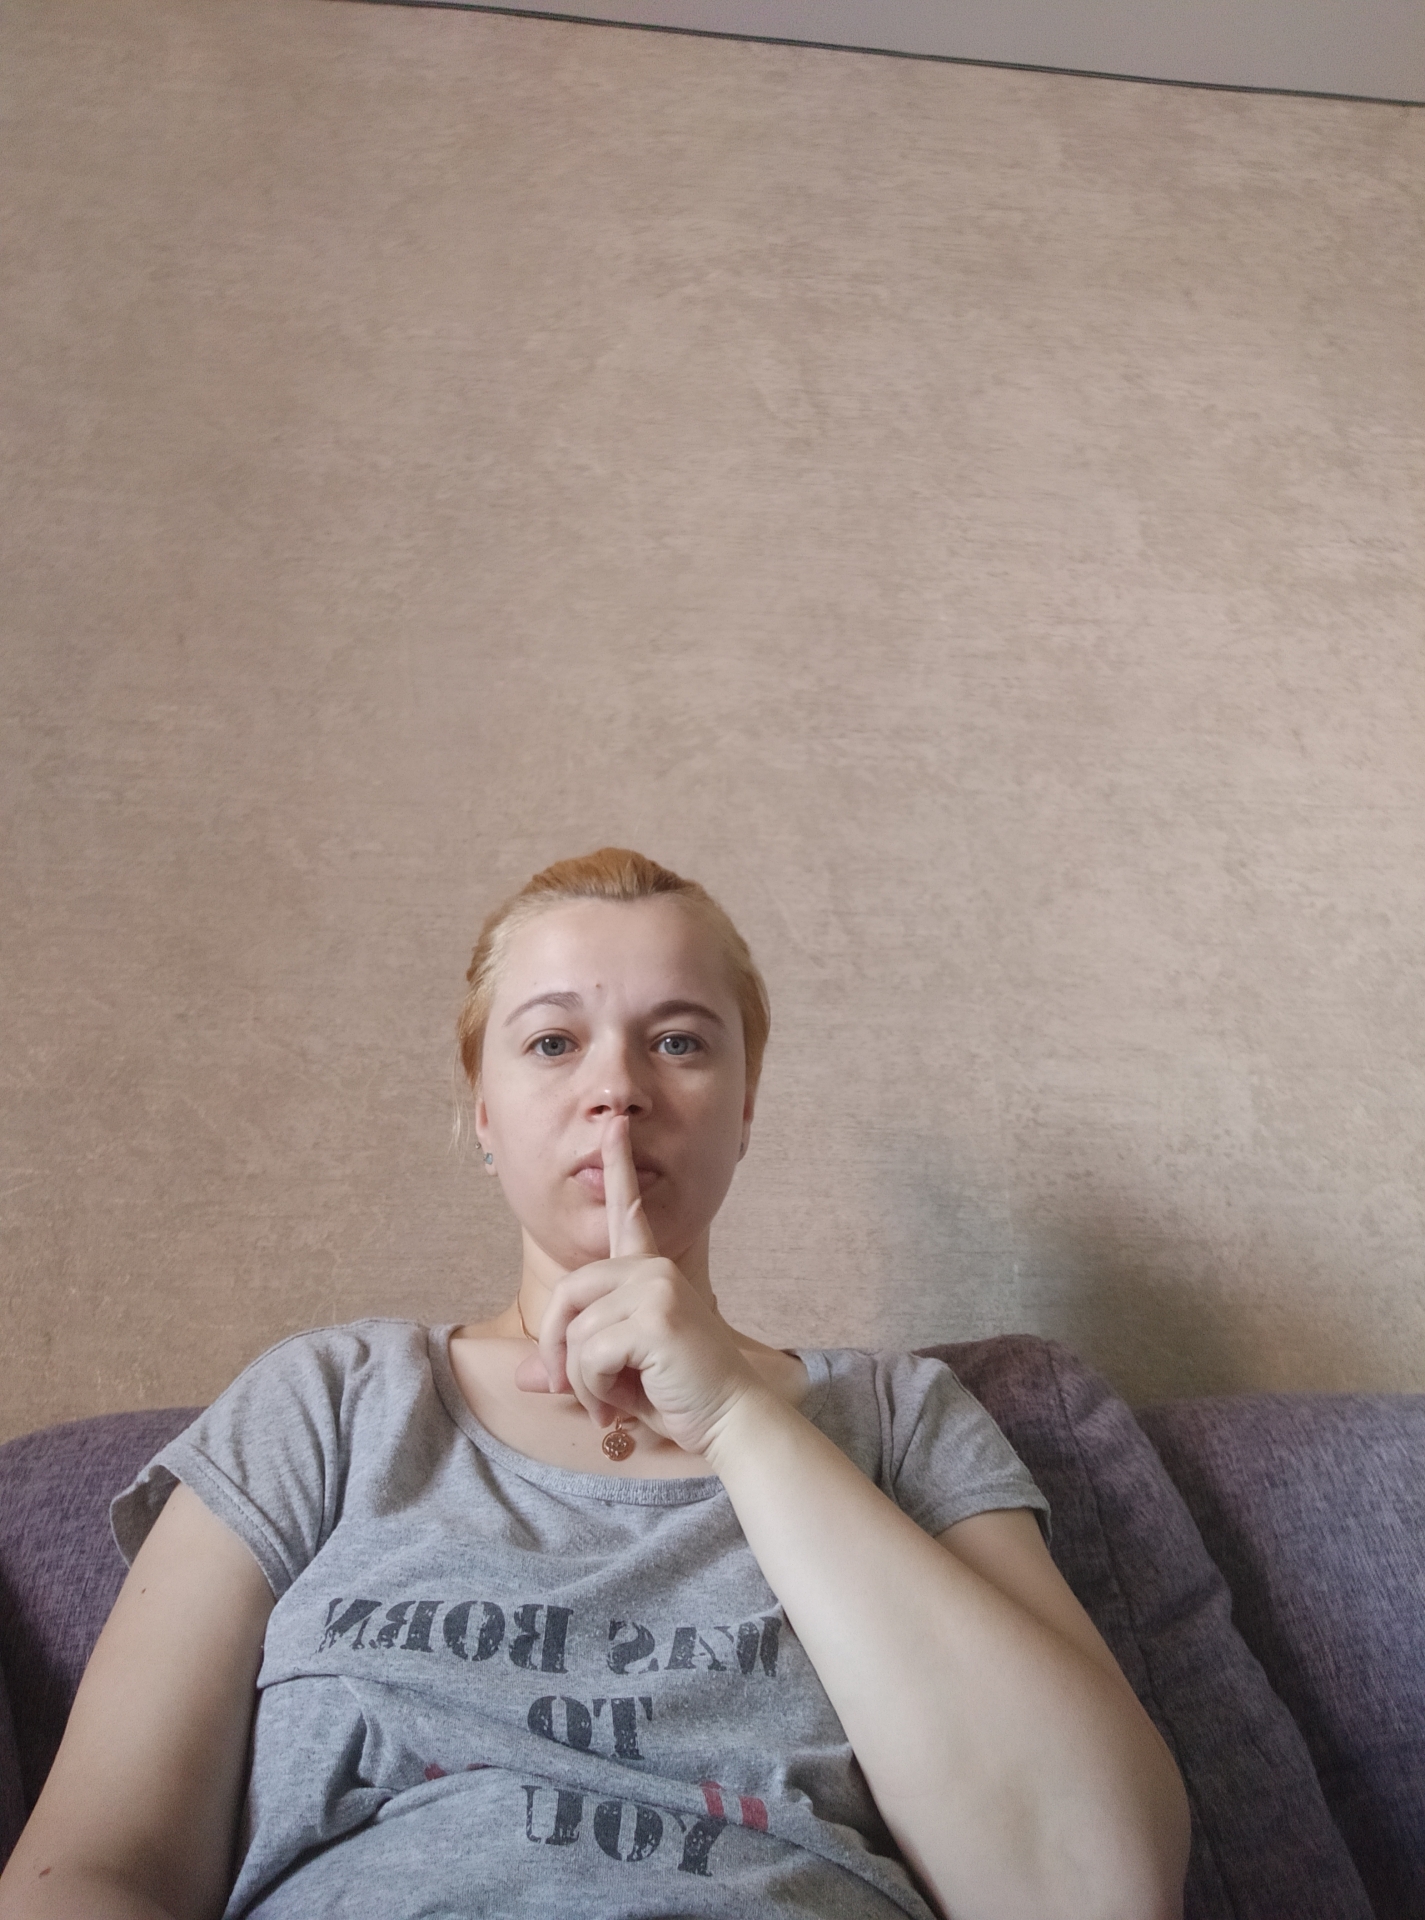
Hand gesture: mute